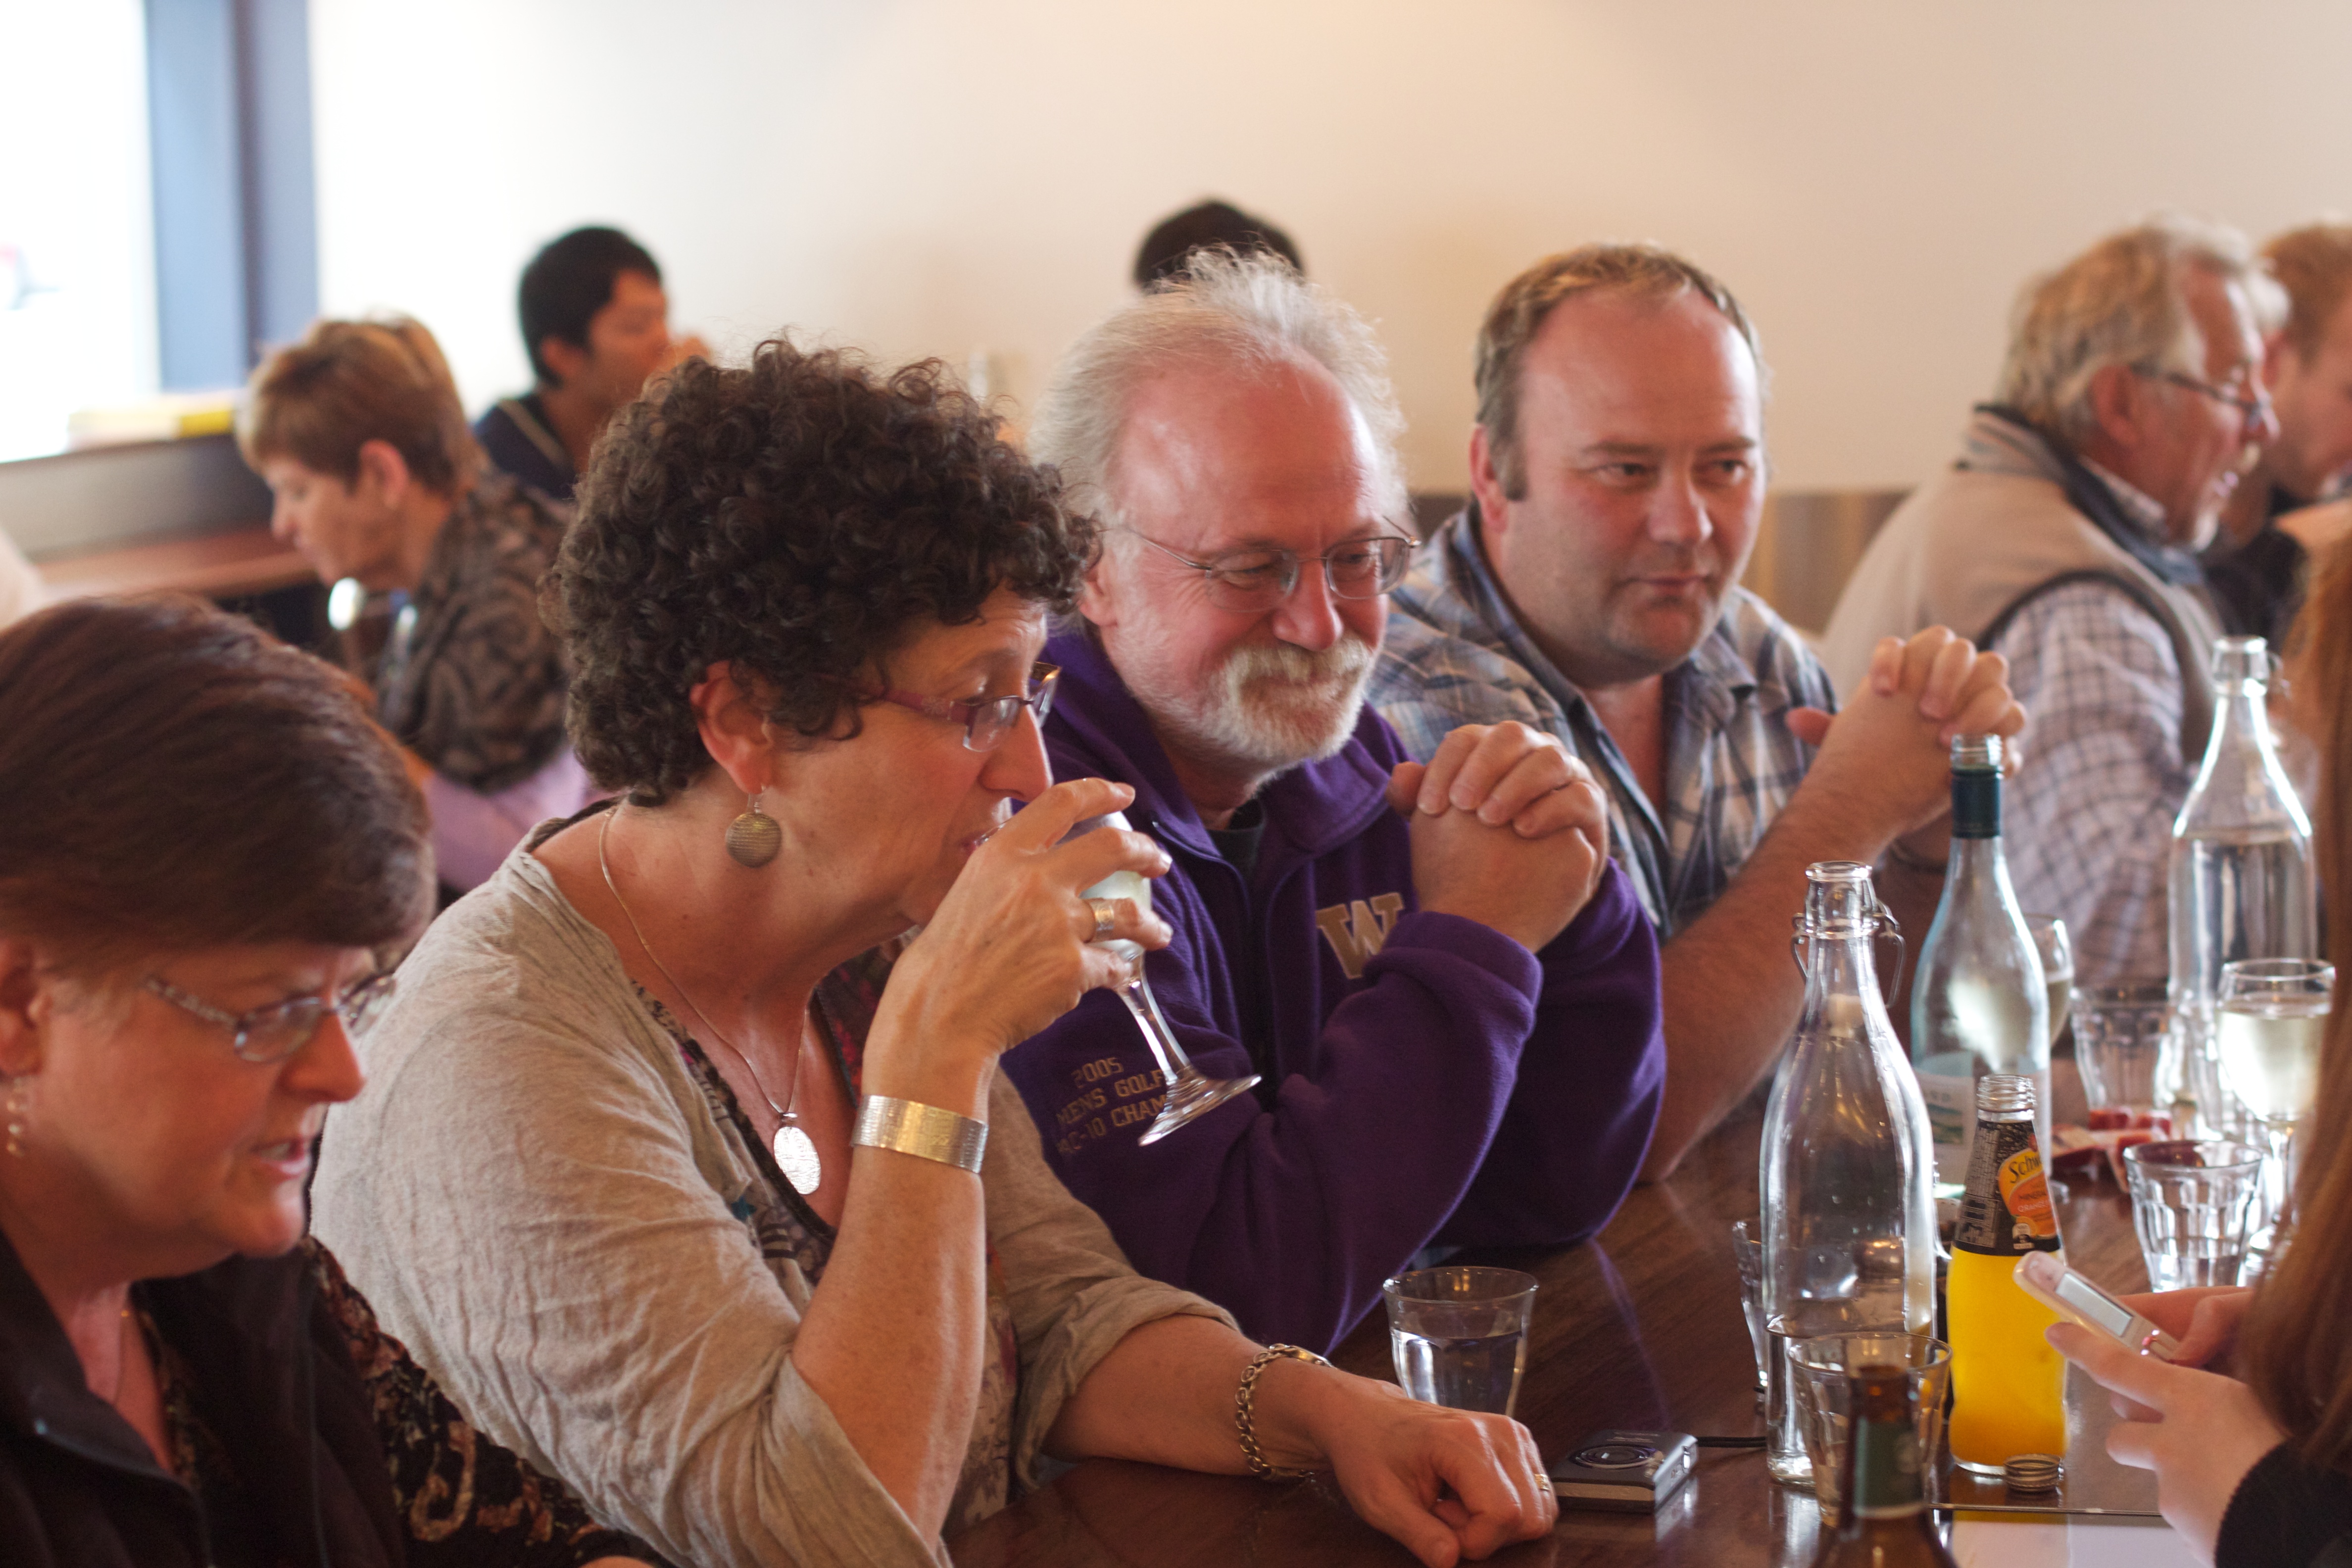
meal, lunch, dinner, auodyssey, sense, academic conference